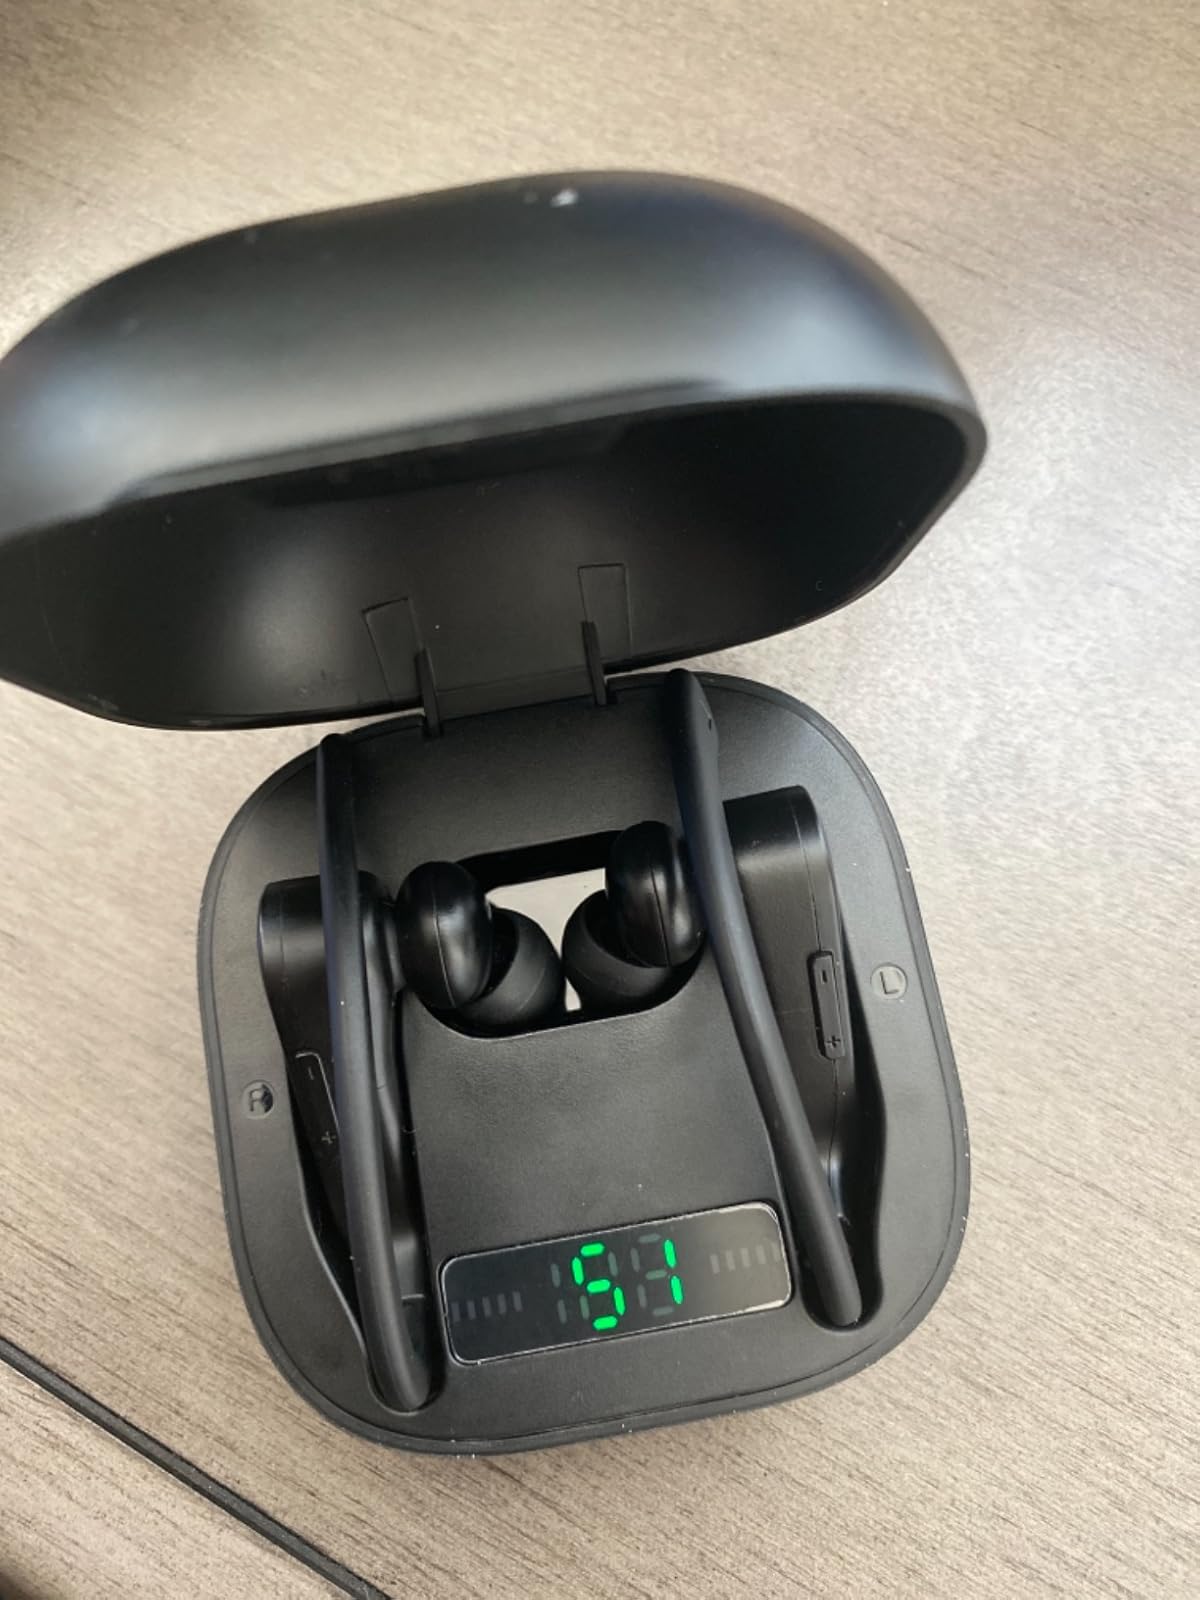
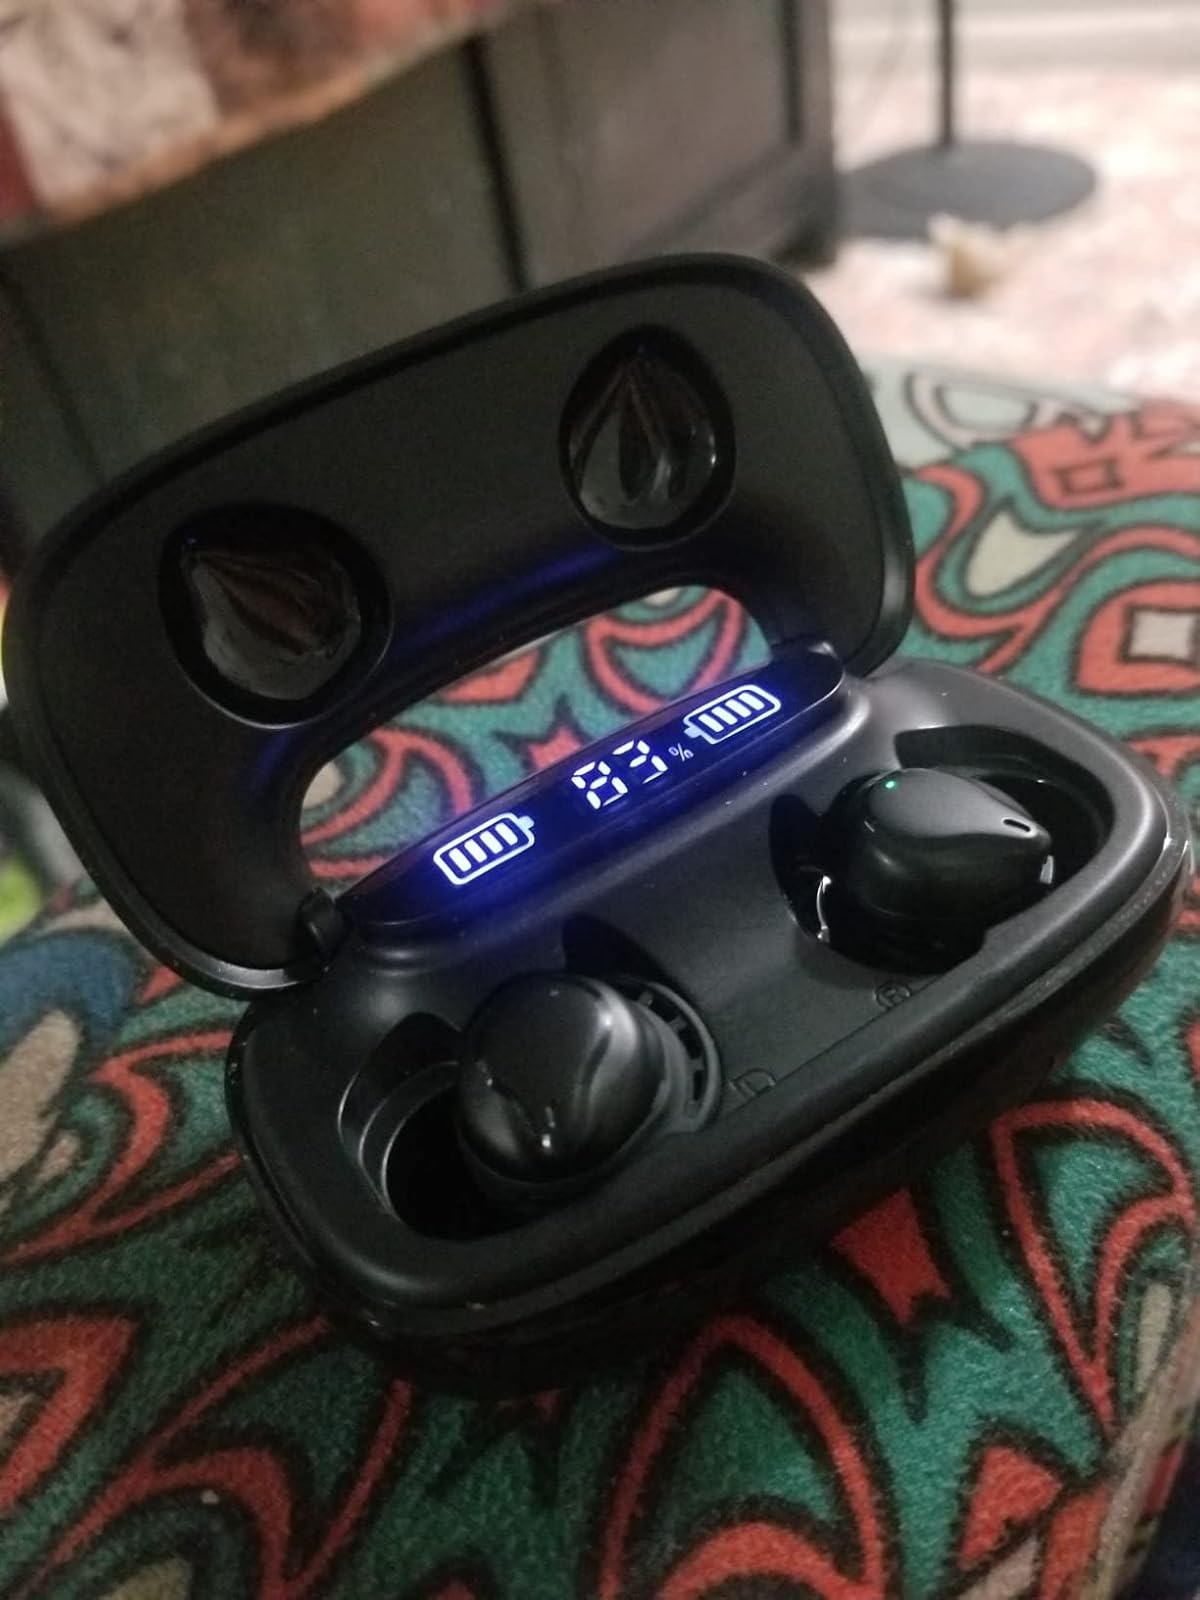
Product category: earbuds
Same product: no